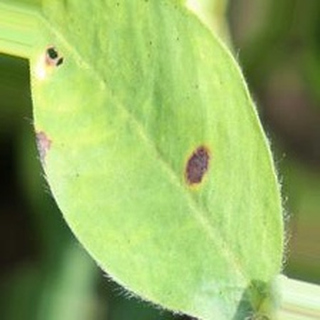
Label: groundnut_early_leaf_spot